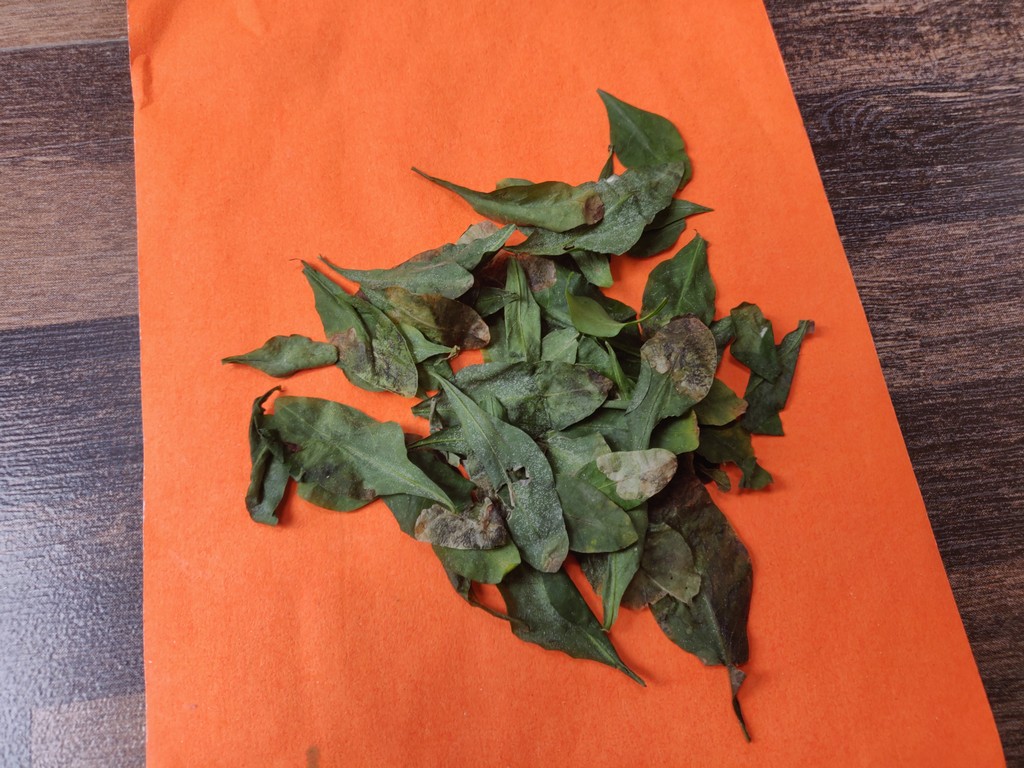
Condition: Unhealthy
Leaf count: multiple
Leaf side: unknown